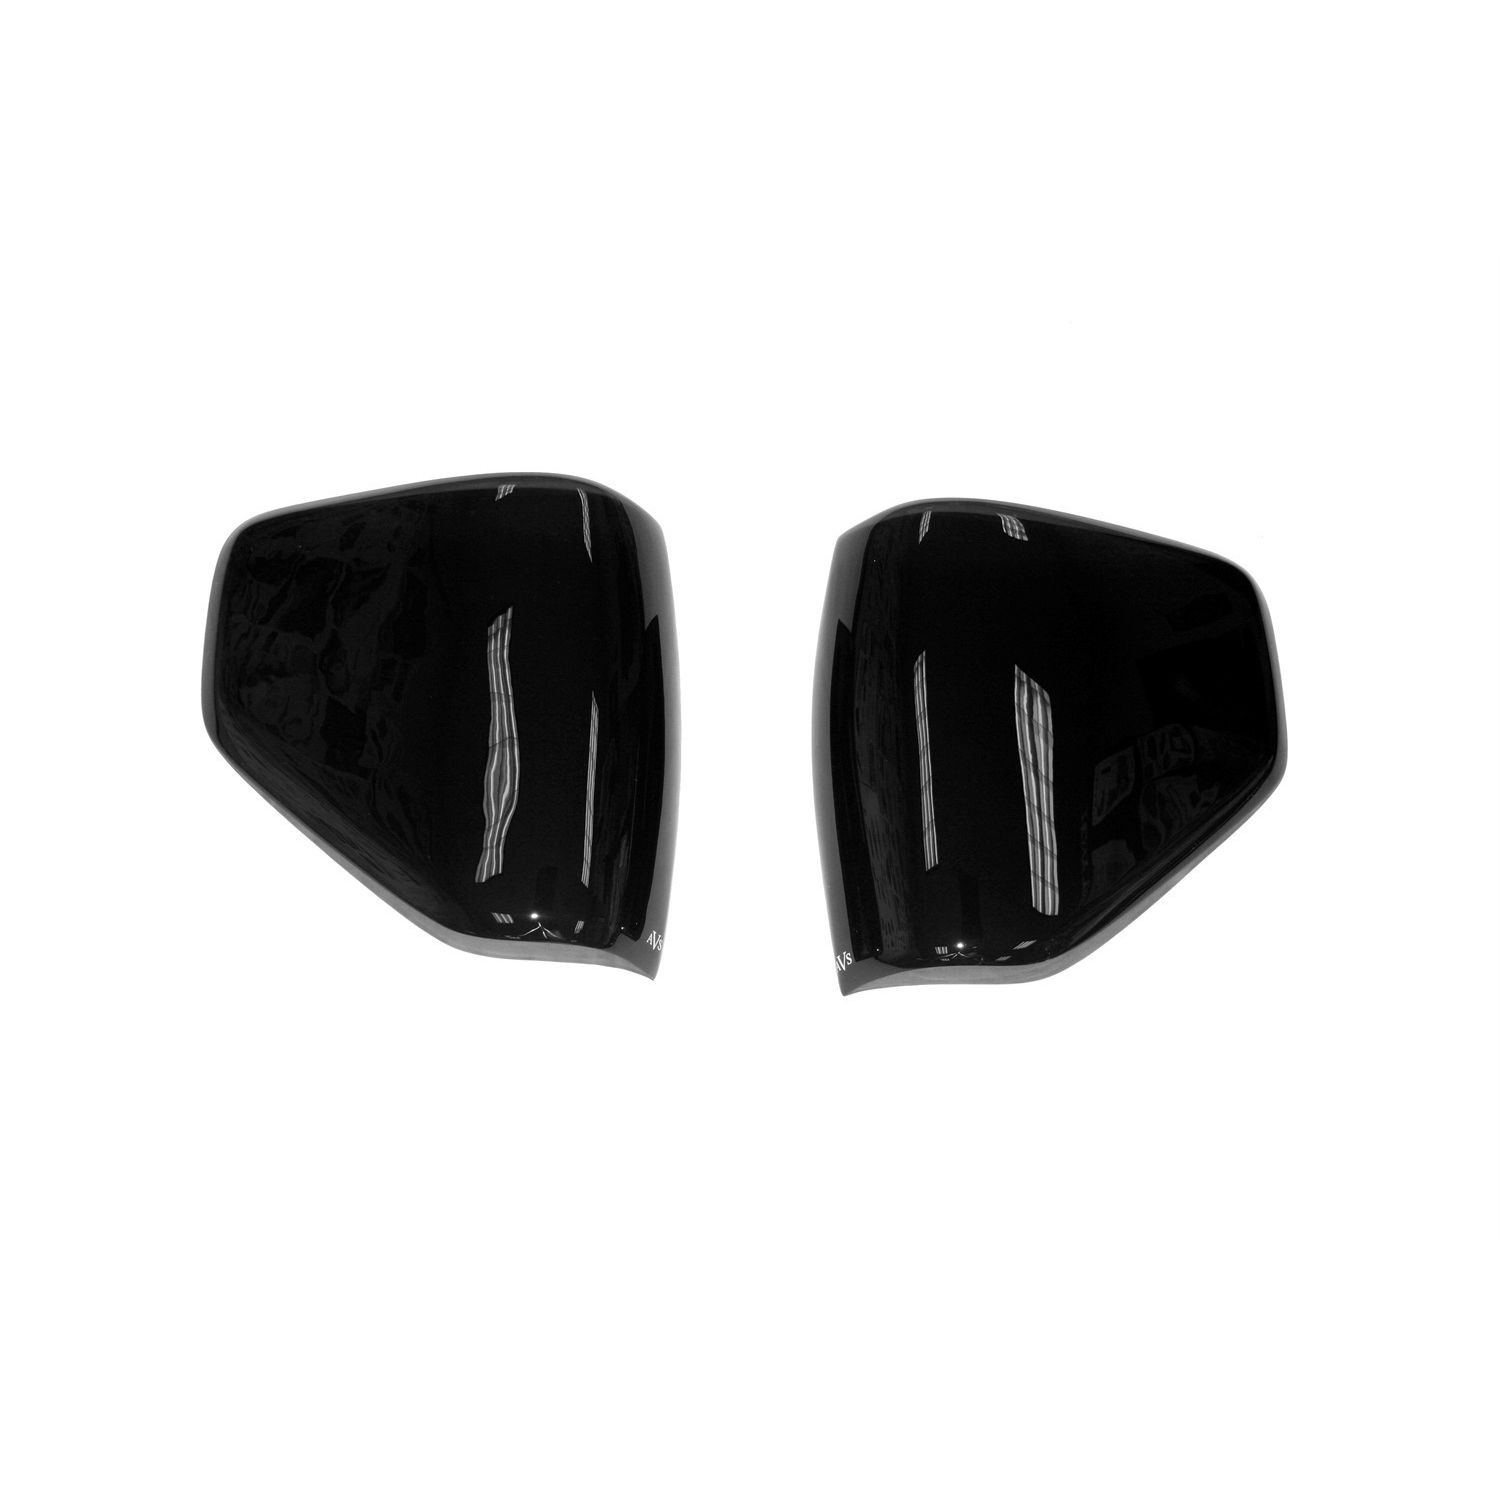
Auto Ventshade 33428 Tailshades Blackout Tailight Covers for 2012-2014 Ford Mustang
Revolutionary design - enhances multi-lens style taillights. Made of durable smoke acrylic it is ideal for sport compact cars, trucks, SUVs and CUVs. Easy no-drill installation and can be painted to match factory colors. Helps prevent damage to expensive taillights Custom aerodynamic designs fit perfectly and are available in smoke acrylic Easily installs and remove Limited Lifetime Warranty Made in the USA For off-road and show use only Additional Attributes: GTIN: 00725478151879 Material: MODIFIED ACRYLIC Color: SMOKE Attachment Method: Automotive Grade Tape Waterproof: Yes Sold As: 2 PC SET Packaging: Quantity of Each: 1 Package UOM: EA Dimension: 18.7500 x 9.7500 x 5.0000 inches PDF: TL01
Brand: Auto Ventshade (AVS)
Category: Vehicles & Parts > Vehicle Parts & Accessories > Motor Vehicle Parts > Motor Vehicle Lighting > Light Covers